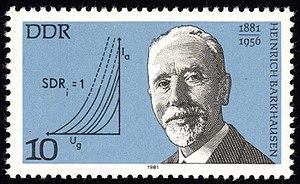
Heinrich Georg Barkhausen, né le 2 décembre 1881 à Brême et décédé le 20 février 1956 à Dresde, est un physicien, électrotechnicien, et psycho-acousticien allemand.